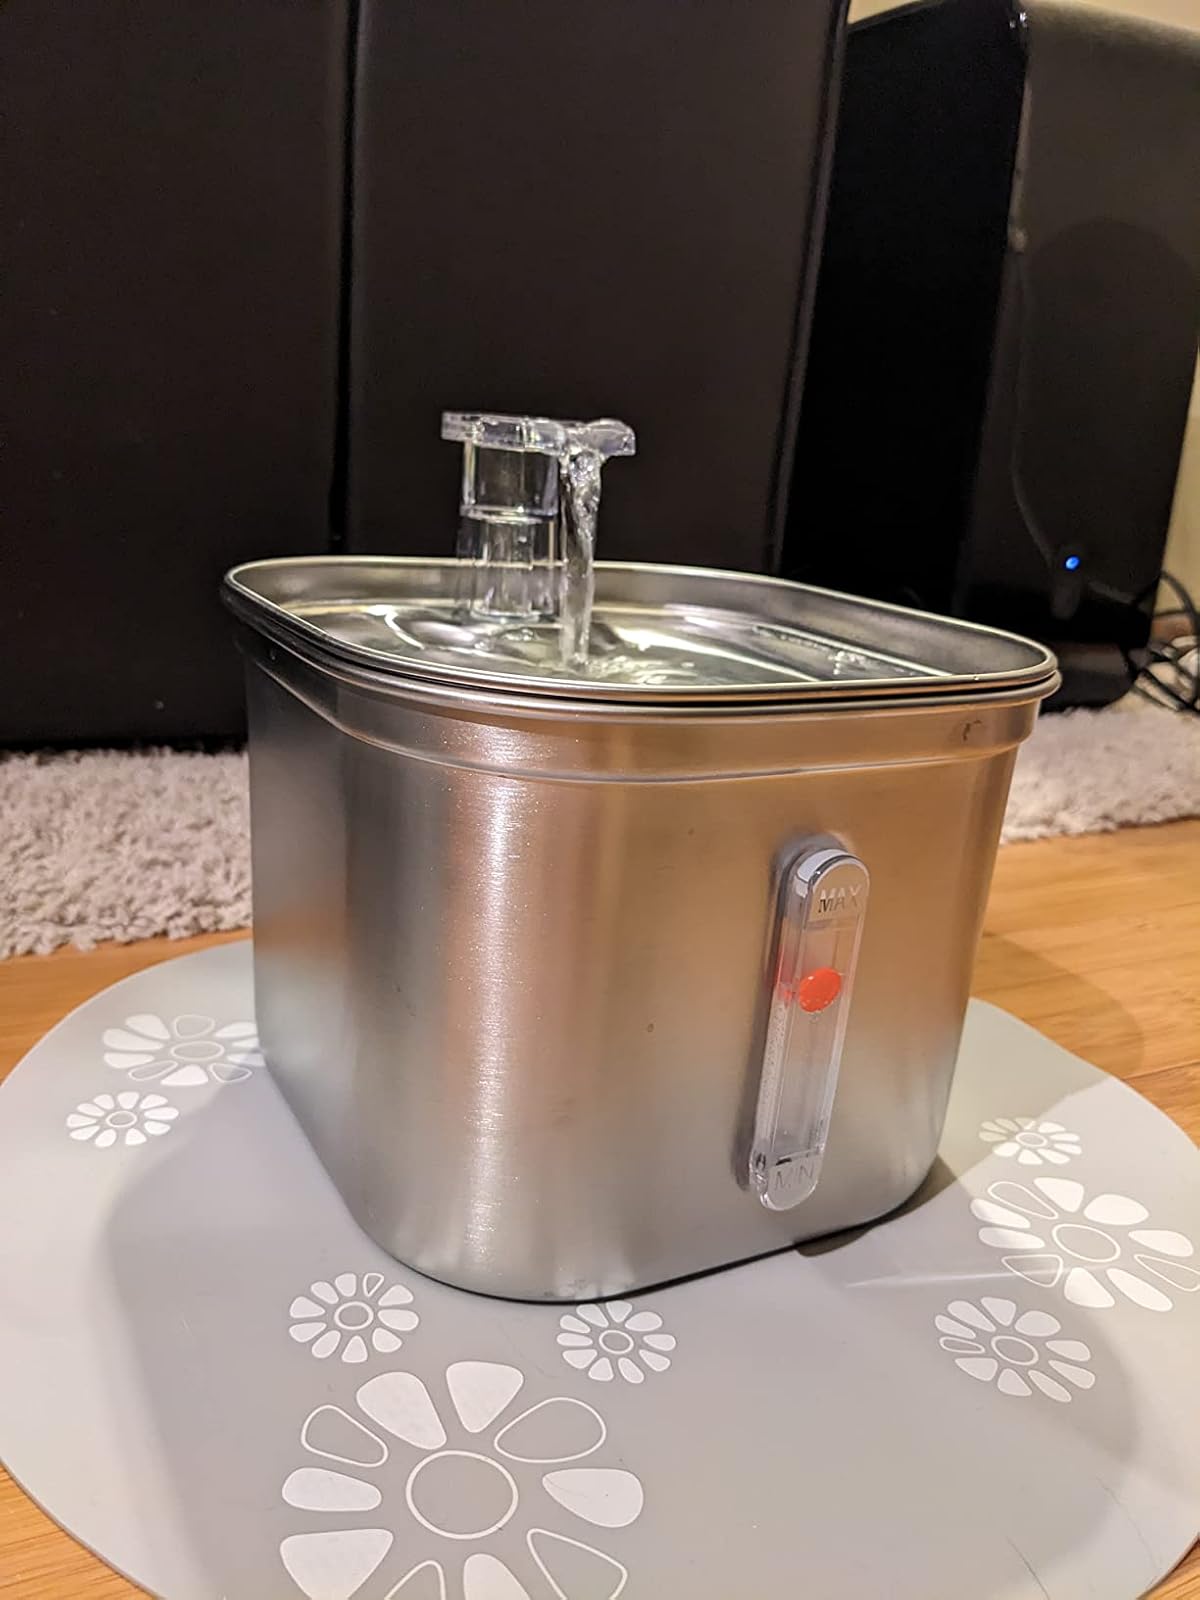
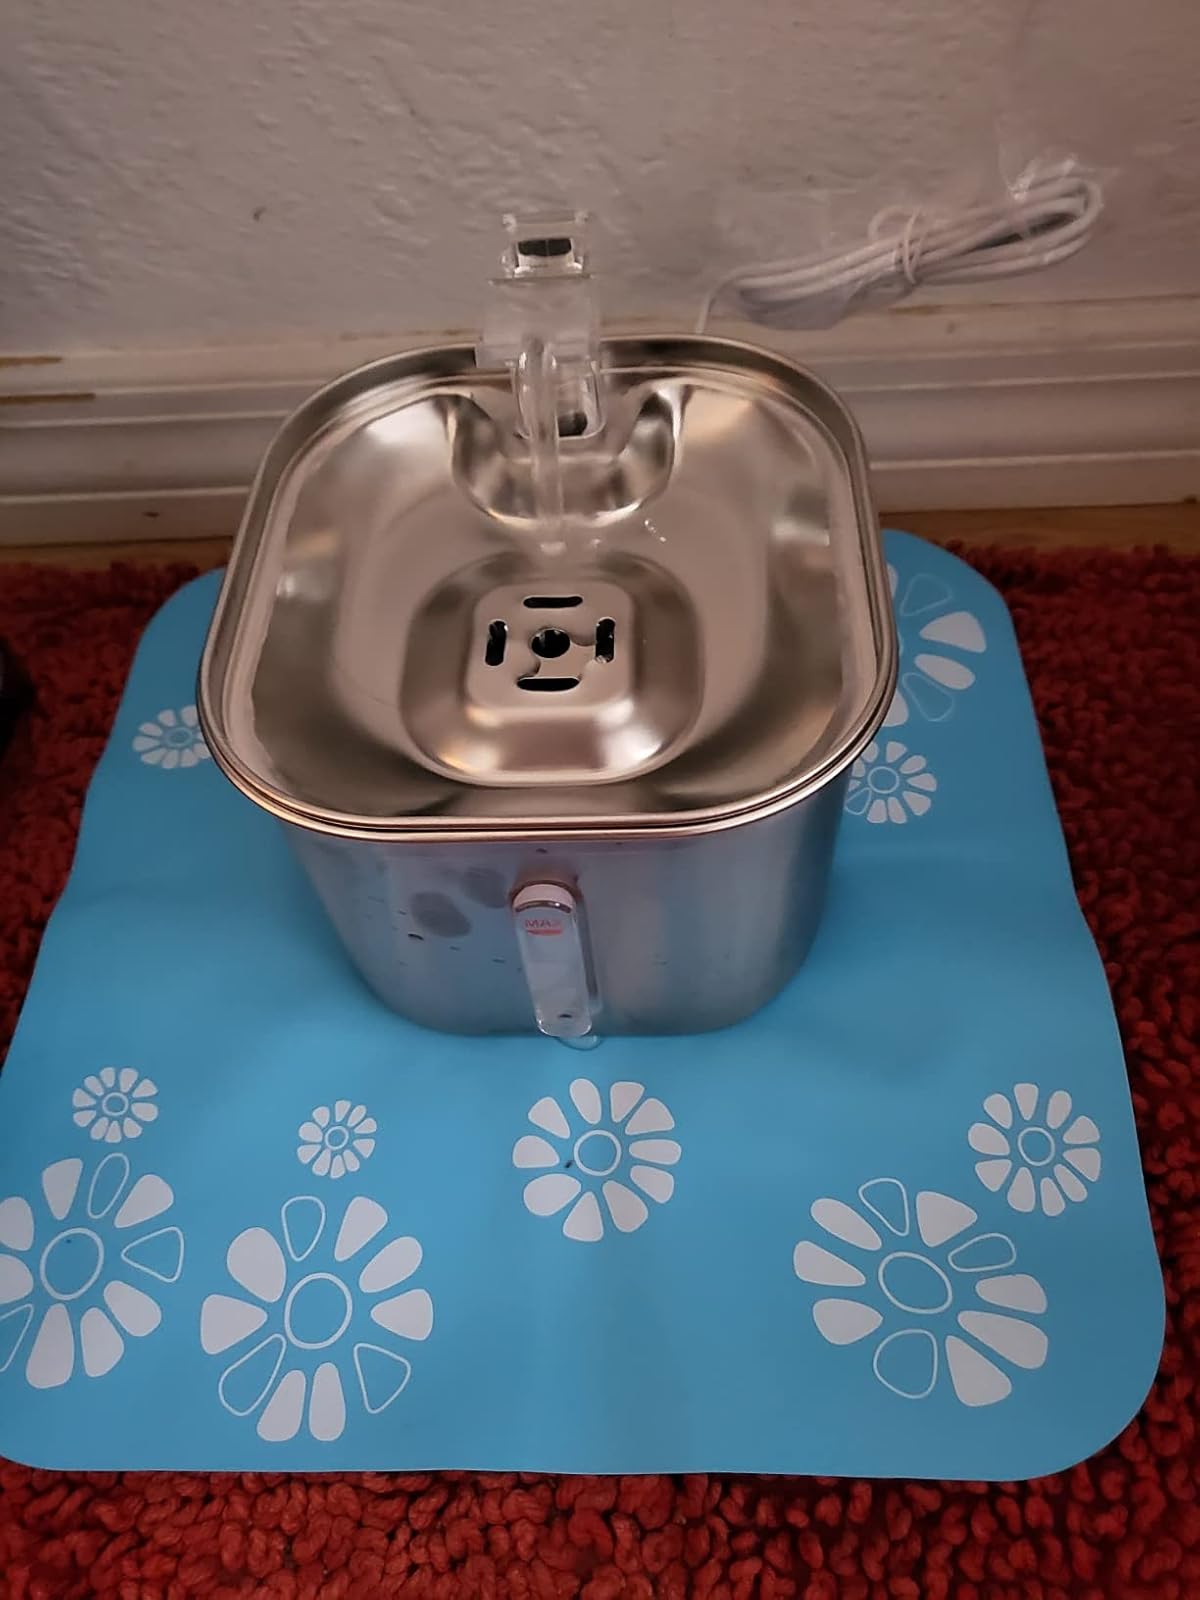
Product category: items_bowl
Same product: yes